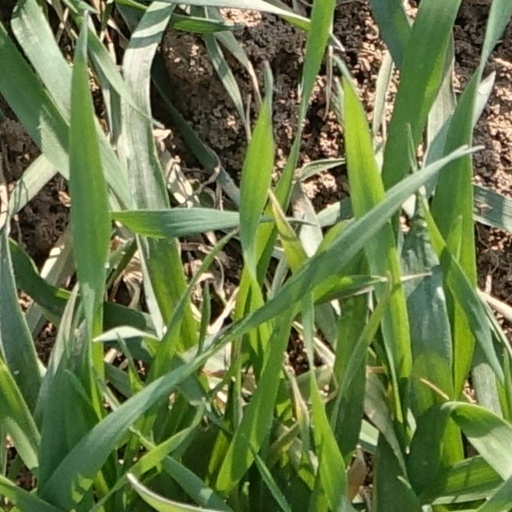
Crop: wheat